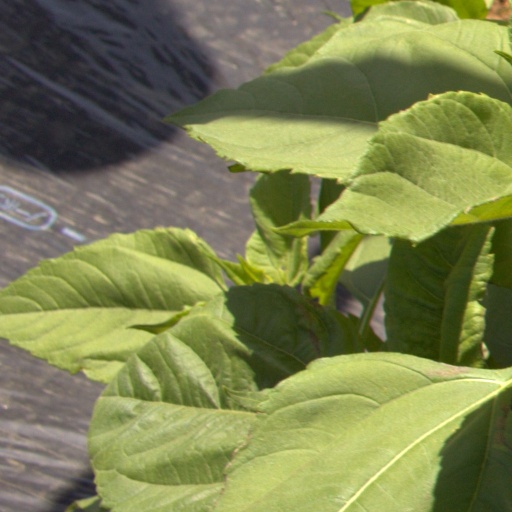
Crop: Jerusalem artichoke